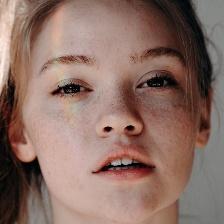
Label: faces